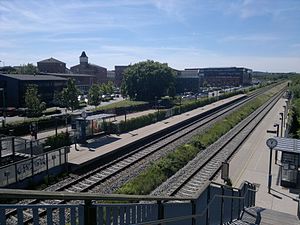
Viby J Station / Galleri
Viby J Station er en jernbanestation og letbanestation i bydelen Viby i Aarhus.